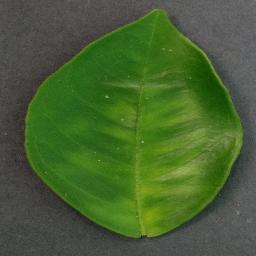
Label: Orange___Haunglongbing_(Citrus_greening)